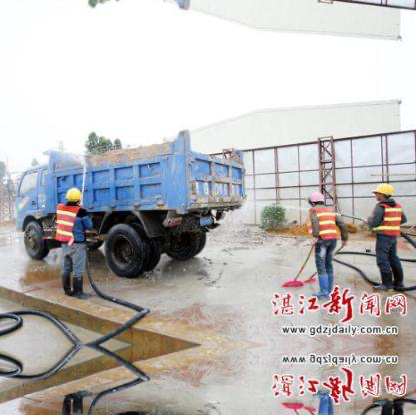
Objects in the image:
label: helmet
label: helmet
label: helmet